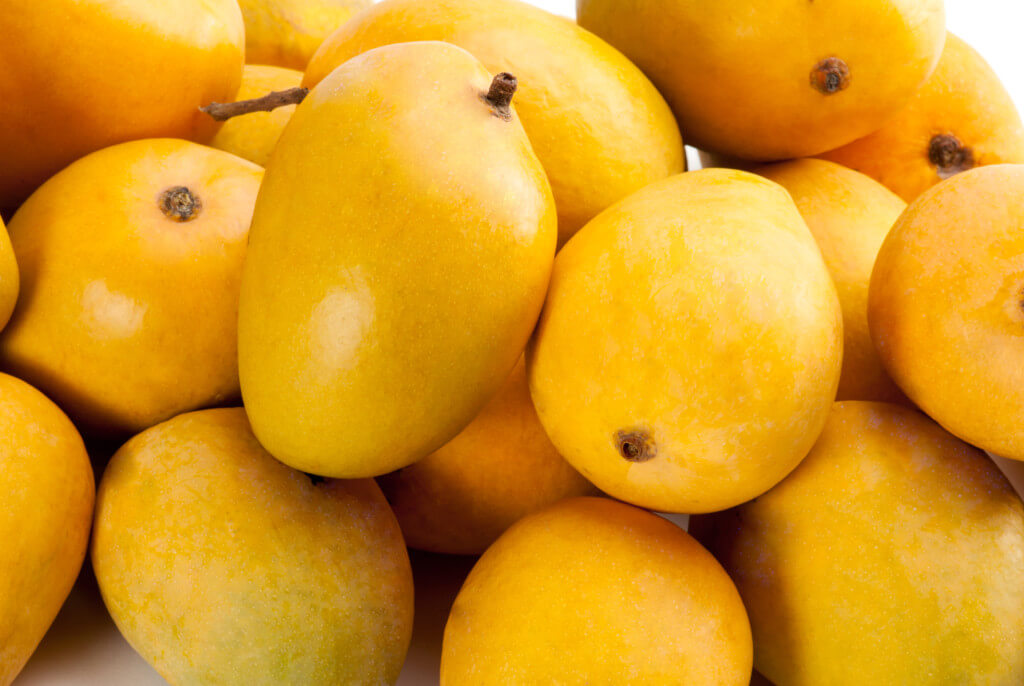
Label: Mango